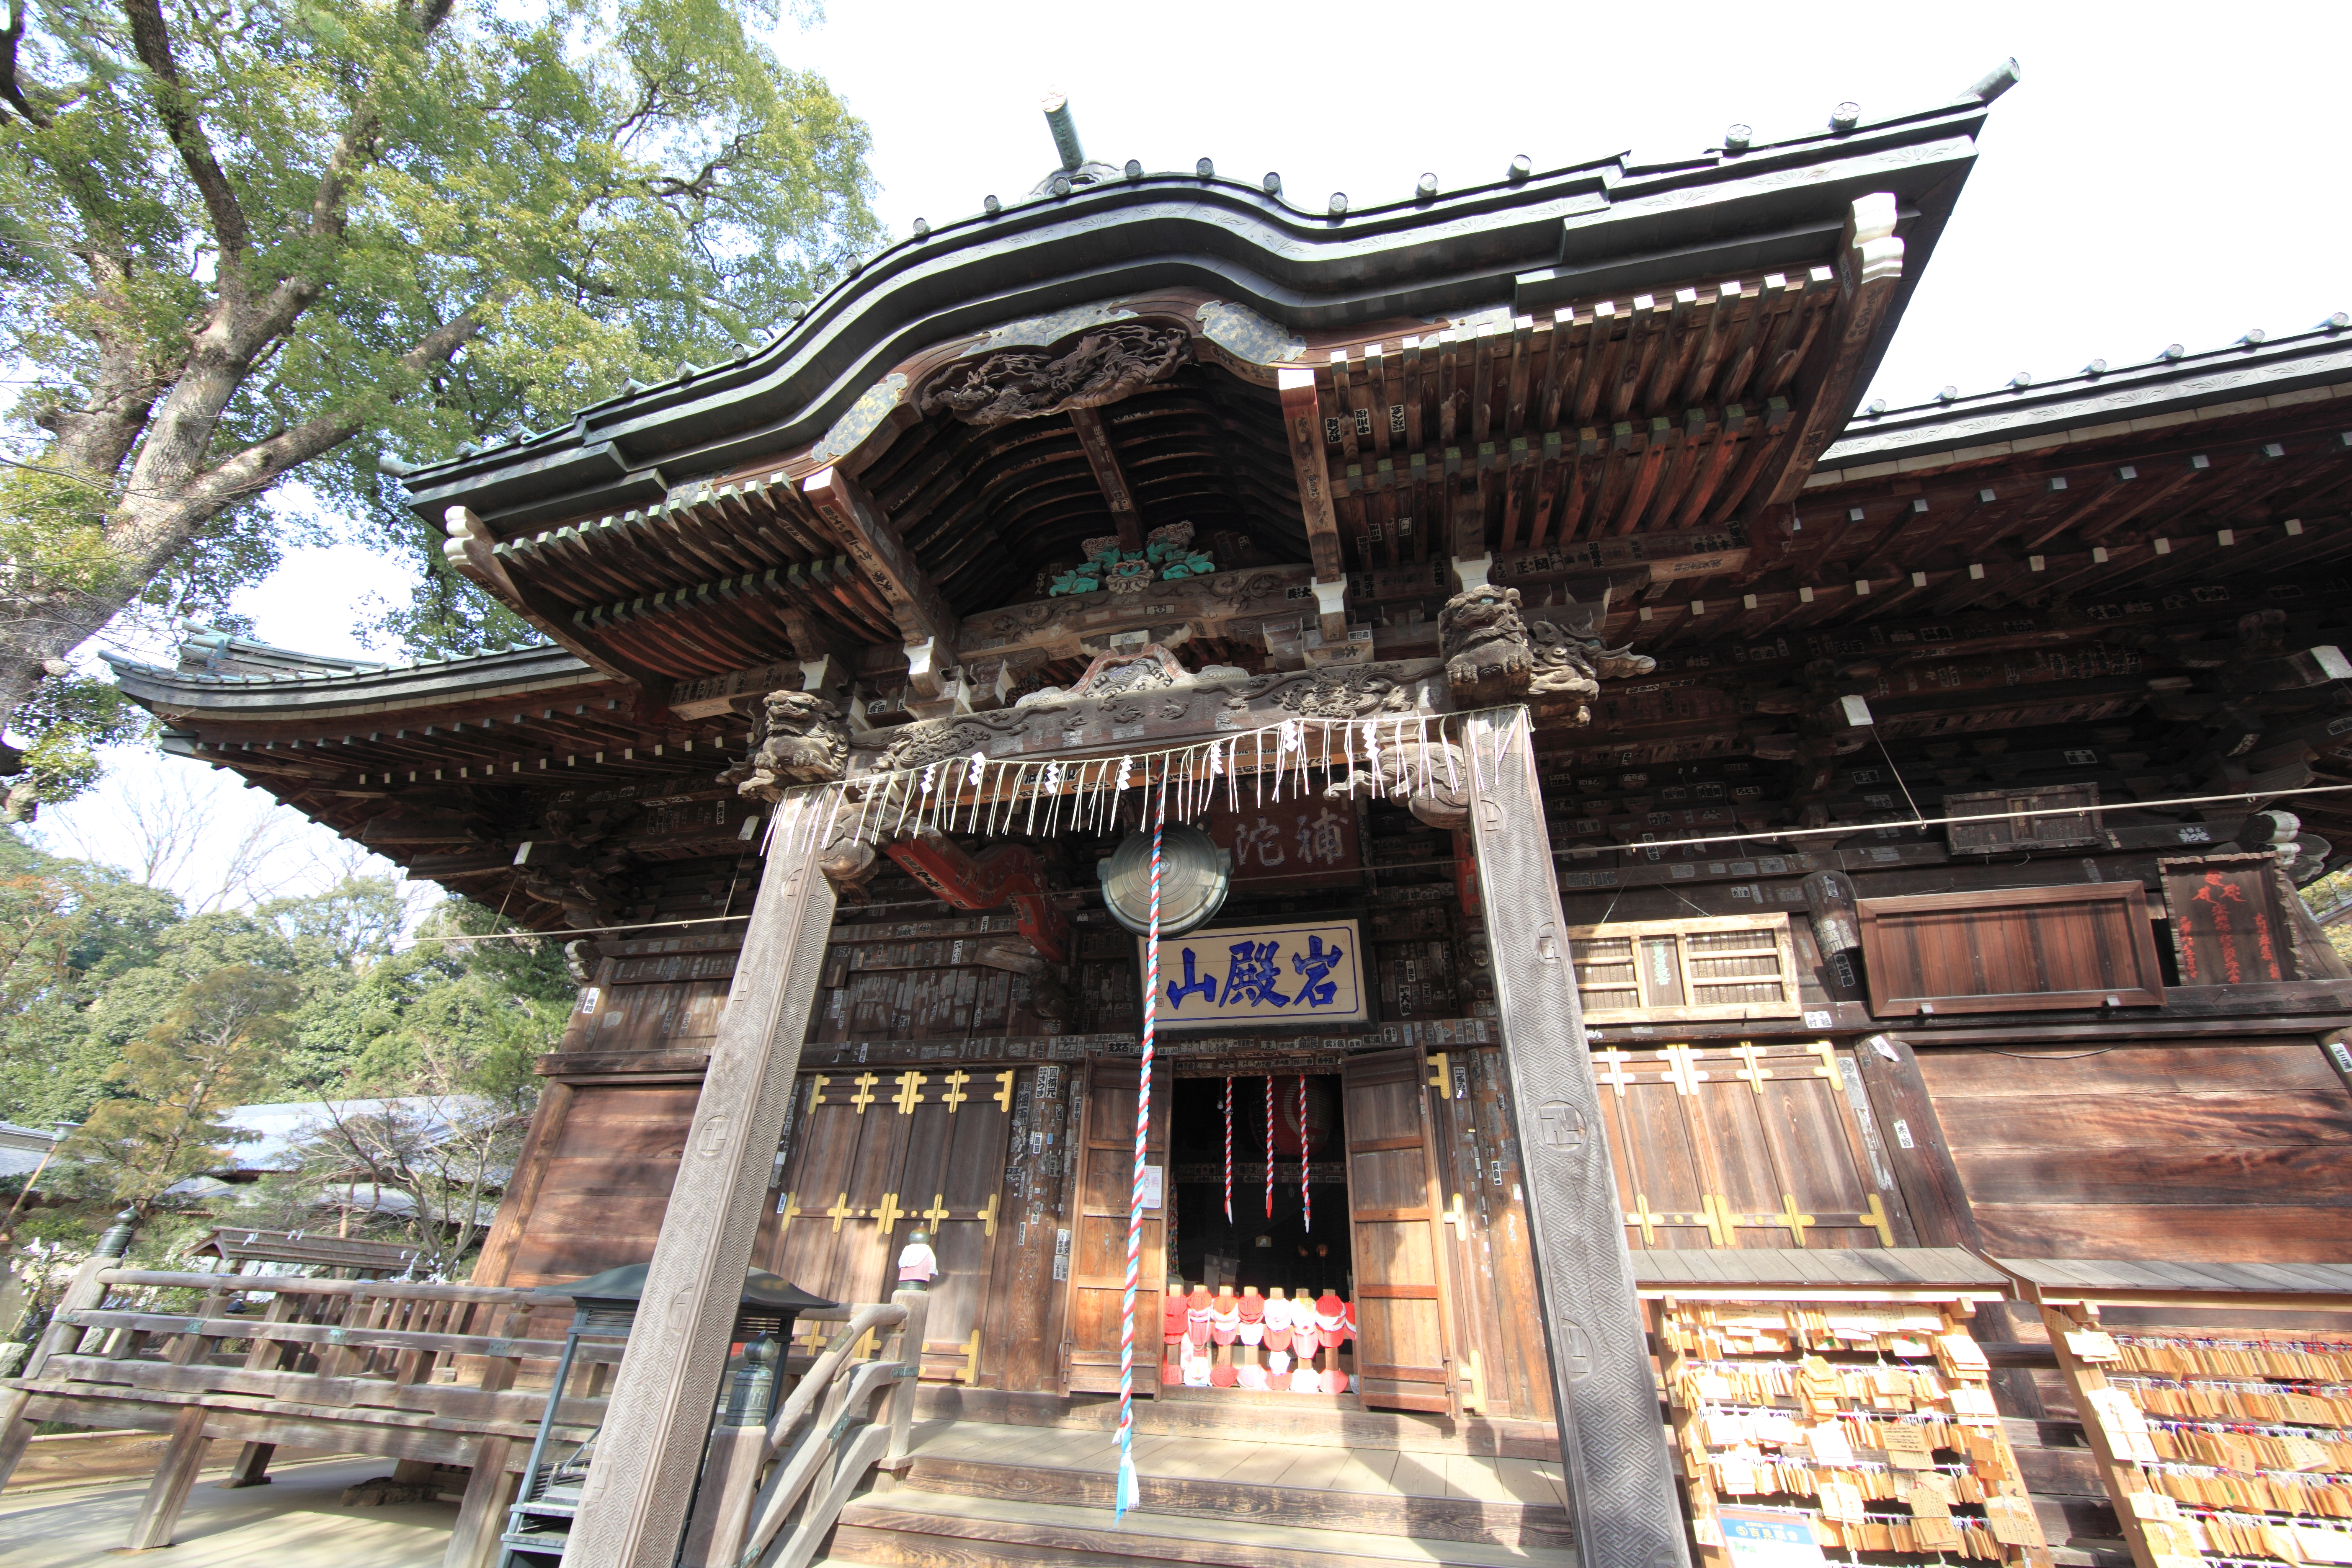
building, high, place of worship, cool image, temple, shrine, 5d, hires, chinese architecture, markii, hi, res, resolution, saitama, hikigun, anrakuji, yoshimi, shinto shrine